Leading members of Social Democrats, USA

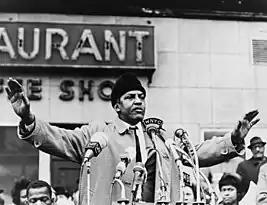
Rustin in 1965

Bayard Rustin was National Chairman of SDUSA and also was President of the A. Philip Randolph Institute.